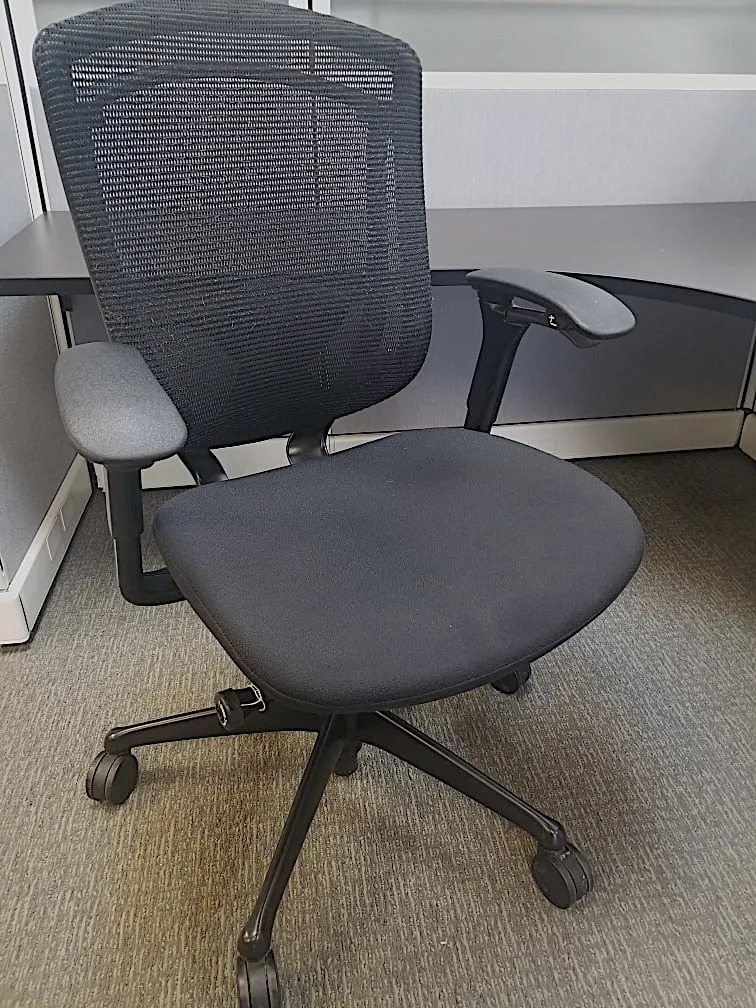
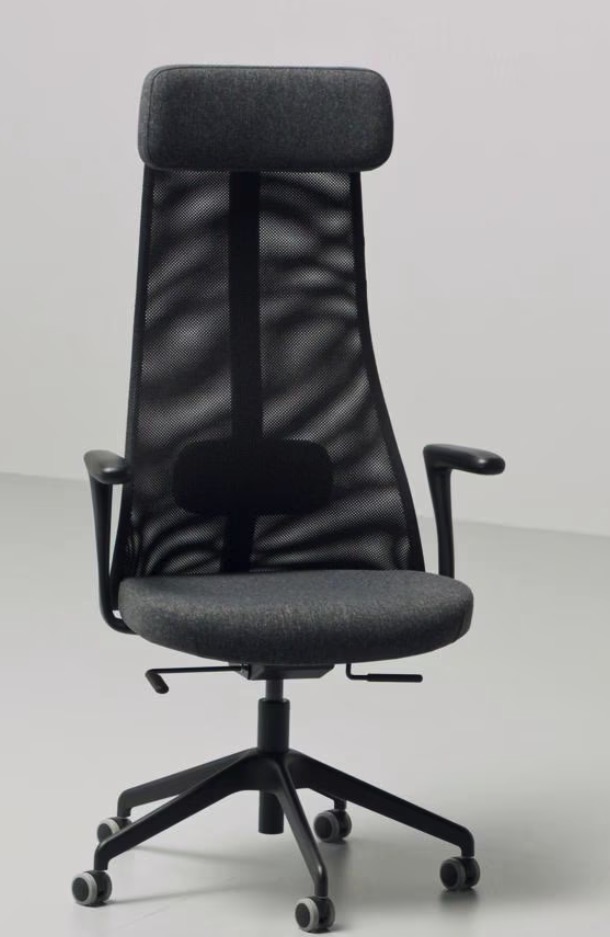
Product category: items_chair
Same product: no